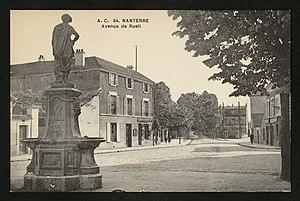
Nanterre.Avenue de Rueil.Statue
L'avenue de Rueil est une voie publique de la commune de Nanterre, dans le département français des Hauts-de-Seine.